No. 205 Squadron RAF

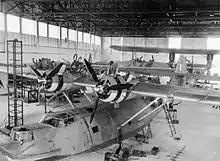
Consolidated Catalina Mark Is of No. 205 Squadron RAF undergoing servicing in their hangar at RAF Seletar, Singapore. One of the Squadron's Short Singapore Mark IIIs biplane flying boats can be seen in the right background.

At the outbreak of World War II, No. 205 Squadron flew patrols over the approaches to Singapore and the Indian Ocean, employing bases in Ceylon and the Nicobar Islands as outstations. It was re-equipped with PBY Catalinas in 1941 before being withdrawn from Singapore and relocated to Java, leaving three aircraft at Selatar Air Base.